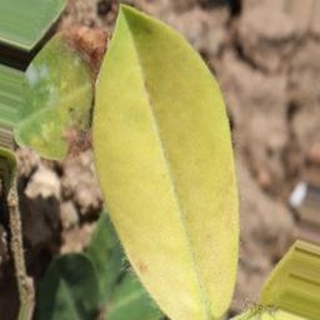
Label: groundnut_nutrition_deficiency